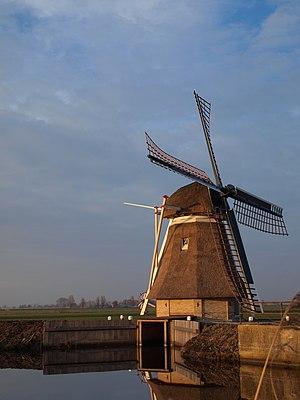
Cet article recense les moulins à vent de la province de Frise, aux Pays-Bas.